Rejected Addresses

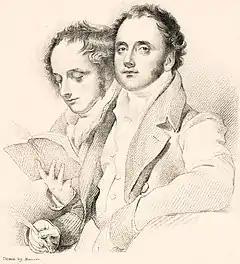
James and Horace Smith, authors of the "Rejected Addresses"

Rejected Addresses was an 1812 book of parodies by the brothers James and Horace Smith. In the line of 18th-century pastiches focussed on a single subject in the style of poets of the time, it contained twenty-one good-natured pastiches of contemporary authors. The book's popular success set the fashion for a number of later works of the same kind.